Parkdale, Calgary

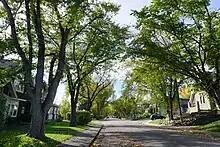
West Hillhurst, just east of Parkdale, Calgary, Alberta

Calgary experienced another major economic and building boom from 1972 to 1982. The city's economy grew when oil prices increased with the Arab Oil Embargo. In 1971 the city's population was 403,000. By 1989 it was 675,000; in 2007 it reached 1,020,000 and in 2014 it reached 1,419,800.